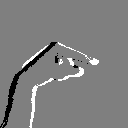
ASL letter: g